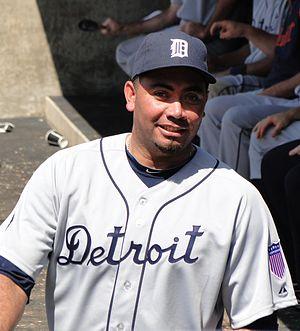
La saison 2014 des Padres de San Diego est la 46ᵉ saison en Ligue majeure de baseball pour cette franchise.
Joaquín Antonio Benoit Peña est un lanceur de relève droitier des Pirates de Pittsburgh de la Ligue majeure de baseball.